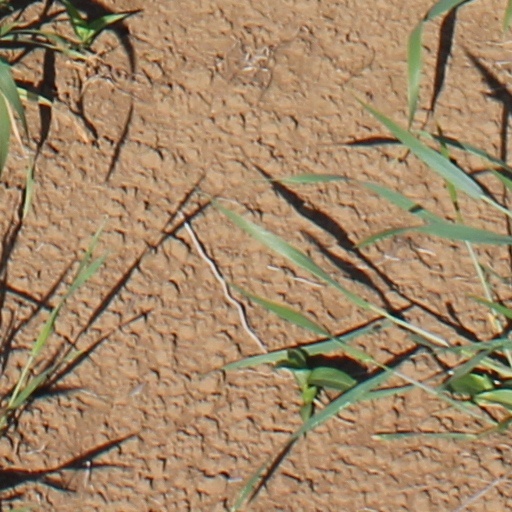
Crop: wheat